Reforms of the Ulysses S. Grant administration

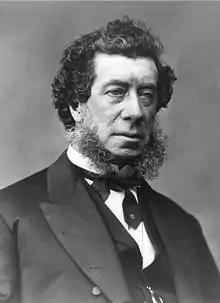
U.S. Secretary of State("1869–1877")

Grant's cabinet fluctuated between talented individuals or reformers and those involved with political patronage or party corruption. Some notable reforming cabinet members were persons who had outstanding abilities and made many positive contributions to the administration. These reformers resisted the GOP demands for patronage to select efficient civil servants. Grant's most successful appointment,